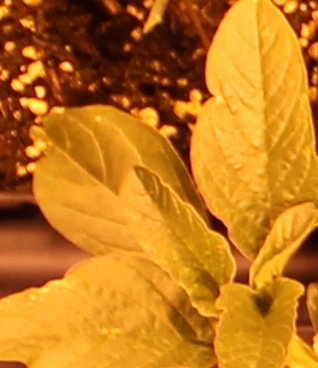
Label: Waterhemp